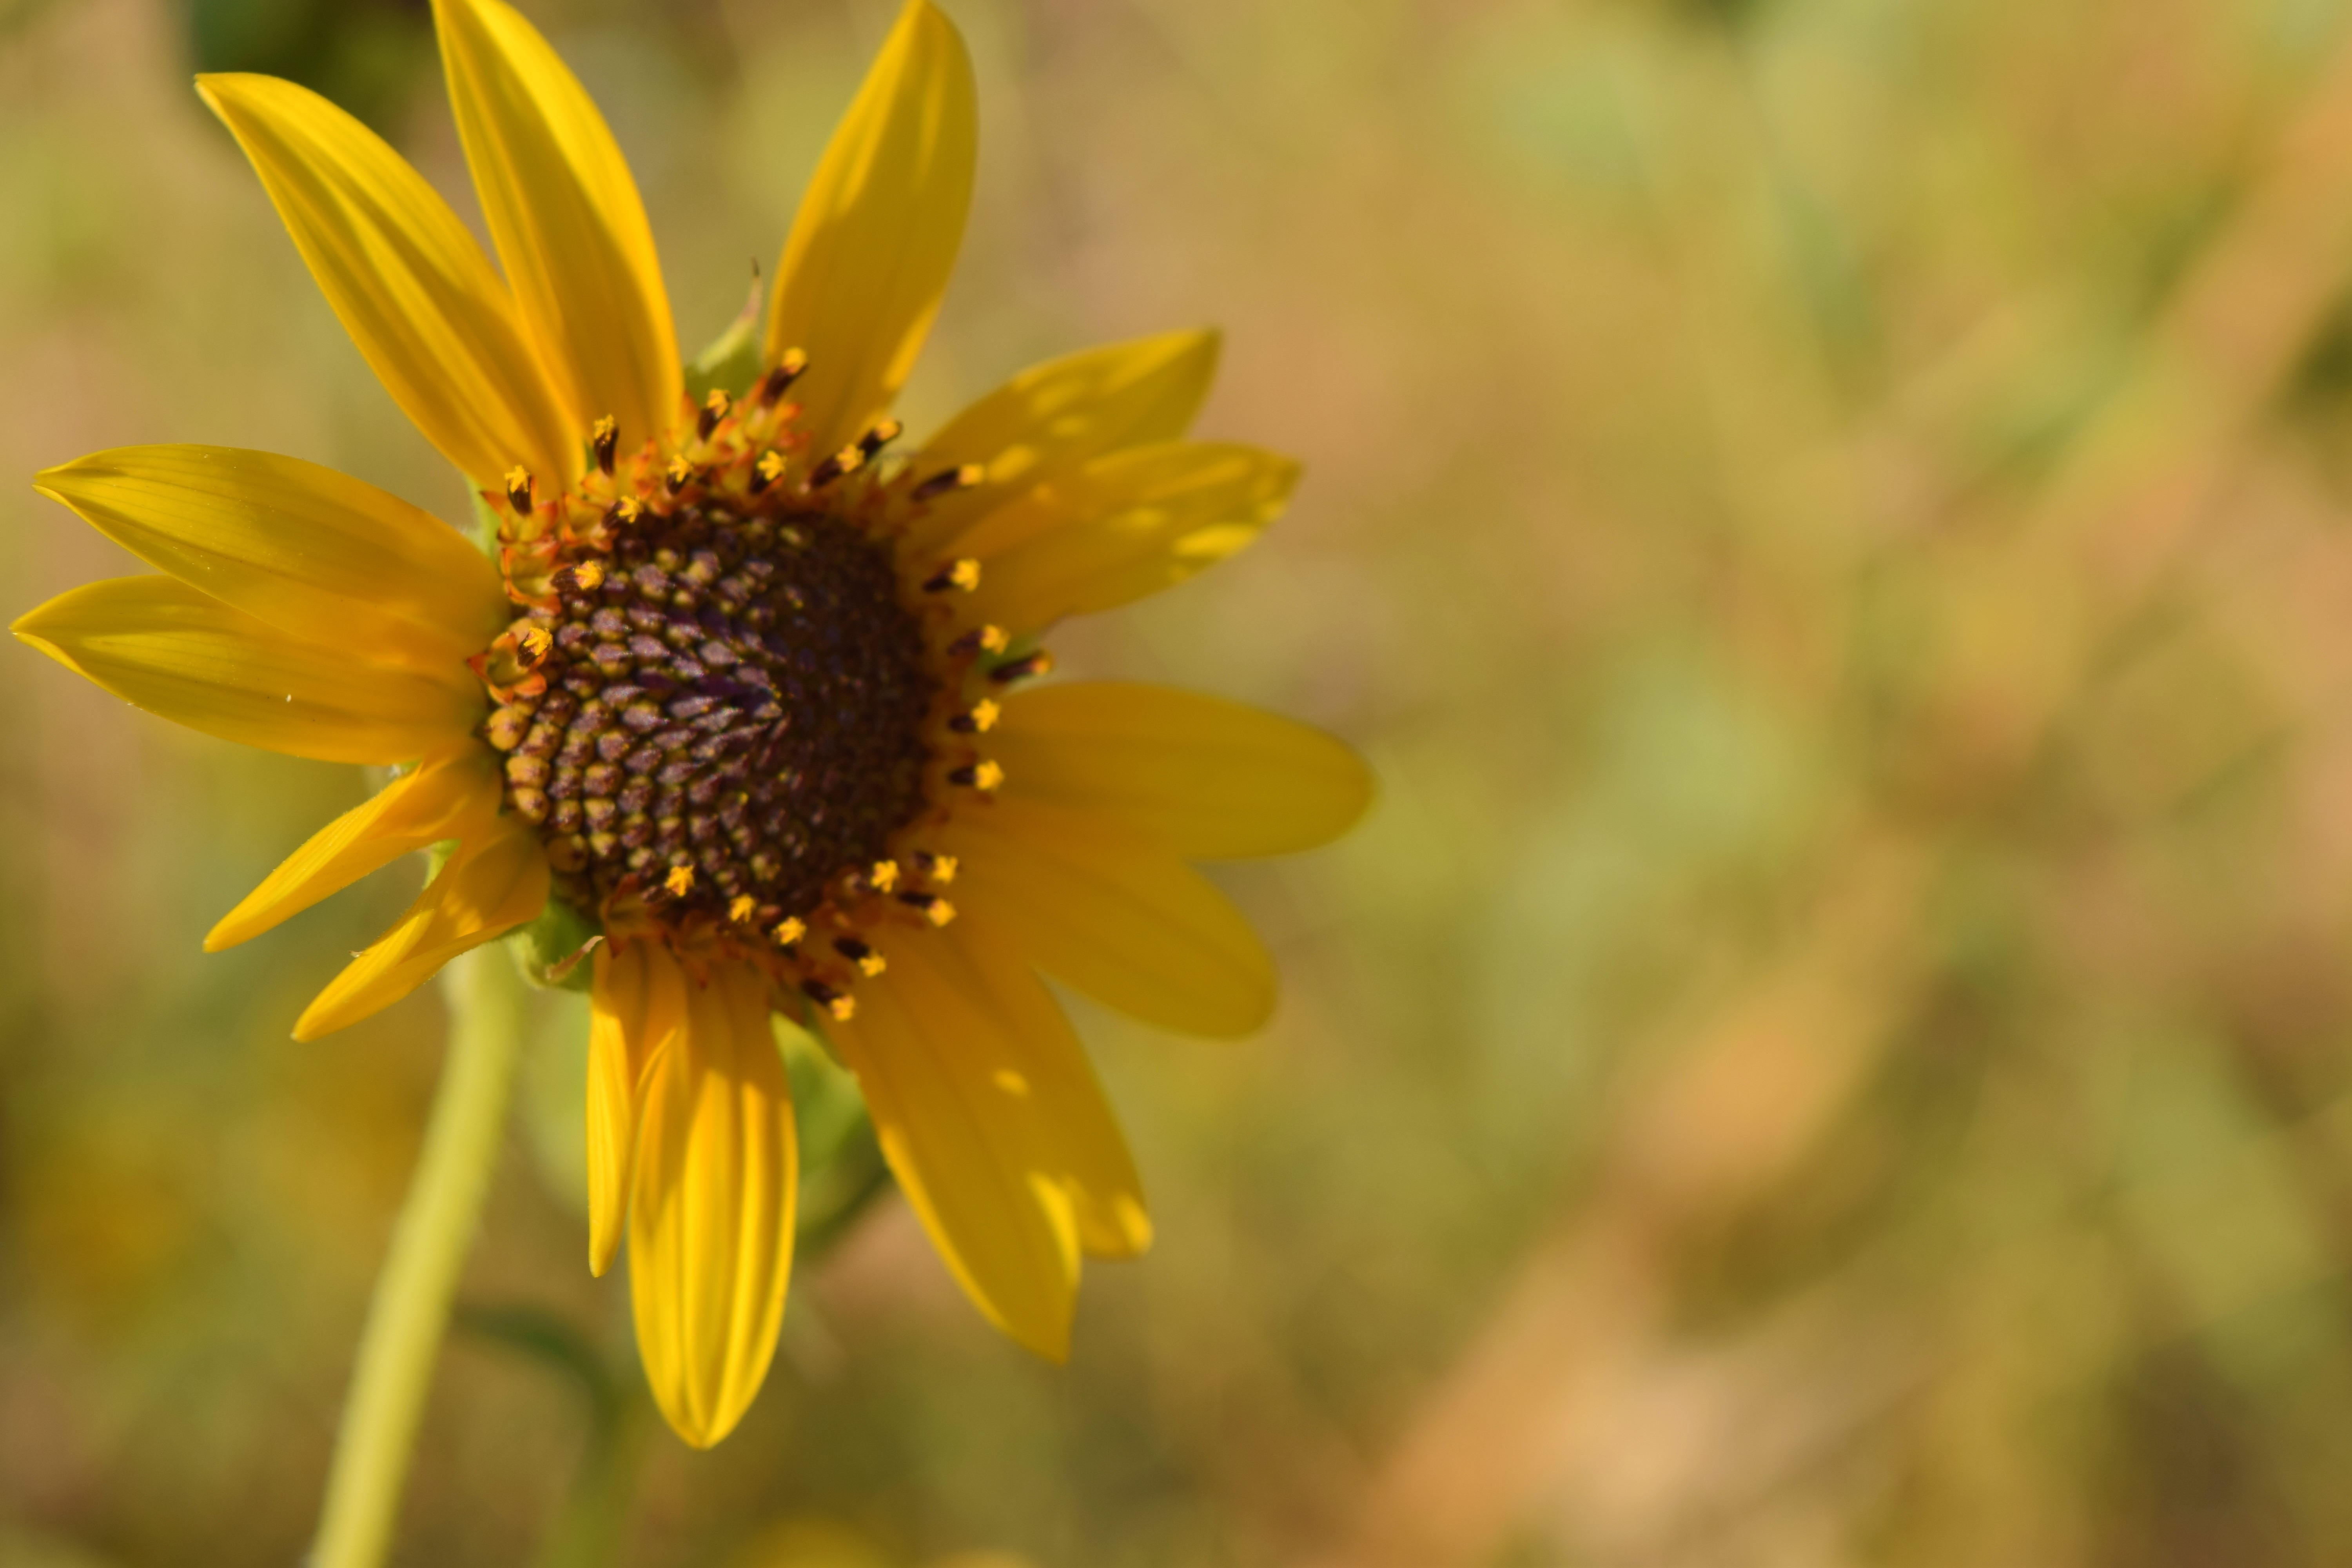
nature, blossom, plant, photography, meadow, sunlight, flower, petal, autumn, botany, yellow, flora, sunflower, wildflower, close up, sunny, nectar, macro photography, flowering plant, daisy family, plant stem, land plant